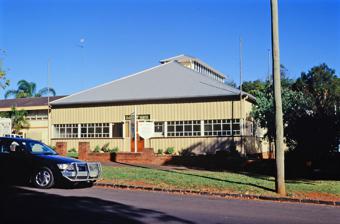
Building: Old Toowoomba Court House
Country: Australia
Year built: 1864
f Historic site in Queensland, Australia Old Toowoomba Court House Old Toowoomba Court House, 2000 Location 90 Margaret Street, East Toowoomba , Toowoomba , Toowoomba Region , Queensland , Australia Coordinates 27°33′46″S 151°57′45″E / 27.5629°S 151.9624°E / -27.5629; 151.9624 Design period 1840s–1860s (mid-19th century) Built 1861–1864 Queensland Heritage Register Official name Toowoomba Court House & Old Toowoomba Gaol Wall (former), Austral Museum, De Molay House, Toowoomba Courthouse Type state heritage (archaeological, built) Designated 30 June 2001 Reference no. 601315 Significant period 1860s, 1880s (historical) 1860s, 1880s (fabric) Significant components court house, wall/s Location of Old Toowoomba Court House in Queensland Show map of Queensland Old Toowoomba Court House (Australia) Show map of Australia Old Toowoomba Court House is a heritage-listed courthouse at 90 Margaret Street, East Toowoomba , Toowoomba , Toowoomba Region , Queensland , Australia. It was built from 1861 to 1864. It is also known as Old Toowoomba Gaol Wall, Austral Museum, and De Molay House. It was added to the Queensland Heritage Register on 30 June 2001. History The central brick rectangular core of the former Courthouse was constructed as the first Toowoomba courthouse between 1861 and 1863. The section is a two-storey with a hip roof with clerestory. In front of this is a symmetrical closed-in veranda which also has a steeply pitched corrugated iron hip roof. A small single-storey cottage is located at the rear of the hall. The complex has been added to and modified to serve as a female reformatory, museum, boarding house and community hall. The external boundary wall of the Toowoomba Men's Gaol was constructed using local stone and bricks on government land behind the courthouse in 1864. Drayton was surveyed as a town in 1849 and it was there that the assizes for the district were held, and the first courthouse in the area was located. While "The Swamp", as Toowoomba was first called, was surveyed as an agricultural area, it soon proved more suitable for urban living and underwent rapid growth. In 1859 Judge Alfred Lutwyche found the Drayton Courthouse so dilapidated that he declined to use it. The Colonial Architect designed a new courthouse that cost £ 2,018/6/4 in Margaret Street, the road linking Brisbane to Toowoomba. Work commenced in 1861 and the building was opened in January 1863. This courthouse was low-set with a hip roof, rectangular in plan with a small entrance porch and had an internal U-shaped verandah. One chimney provided a back-to-back fireplace for the Magistrate and Clerk's rooms. A new courthouse, nearer the town centre, was built between 1876 and 1878. When Toowoomba became an assize town there was a need for a gaol to house criminals arrested on the Darling Downs , the Maranoa and Warrego awaiting trial and for those convicted. The Queensland Colonial Architect 's plans for the new gaol to be erected behind the courthouse were completed by 12 February 1862. Godfrey and Johnstone started work on Toowoomba's new gaol in early 1863. By June 1864 the building was ready for occupation except for the completion of the boundary wall and its gateway, this was completed by September 1864. This external wall had a buttressed footings of roughly dressed stone about a foot each in dimension, upon which was built an unrendered brick wall two bricks deep, or about nineteen inches; similar dimension to the Administration Building erected at St Helena Gaol in 1886. The wall was about 12 feet (3.7 m) high, with tapered buttresses that stop halfway up the wall, and a sloped coping made of bricks. In 1870, due to overcrowding of women prisoners in Brisbane and removal of male prisoners to St Helena, all female prisoners in Queensland were incarcerated in the former Toowoomba men's gaol. As there was no provision within the gaol for juvenile female offenders, in 1882 the government employed J Nock contractor to convert the old Toowoomba courthouse to a female reformatory. This work cost £ 993 and included adding the clerestory to provide more natural lighting, partitioning parts of the verandah to make a section with hand basins, office and storage room, and building a small detached hospital. An article on the Toowoomba Reformatory published in the Darling Downs Gazette of 25 February 1889 described the building as verandahed and spacious. It had a large detached kitchen with adjoining laundry. Off the dining room was a schoolroom that seated 22 girls and surrounding these two rooms were compartments with beds and shelves. The place had a bathroom and lavatory. Two cells or "darkrooms" used for serious offenders were located under the rear of the building. Girls some as young as 4 or 5 were lodged in the reformatory, which was outside the gaol in its own fenced enclosure, and separated from it by a lane. Ten large tanks formerly at St Helena's provide water for the residents and laundry needs. The Victorian attitude required that these females work and the well appointed laundry with 7 or 8 big galvanised tanks was used by many local families for their washing and provided the institution with £ 12 to £ 13 a month. After the new Female Division at Boggo Road Gaol opened on 3 October 1903 all Toowoomba female prisoners were transferred to Brisbane and the reformatory outside the gaol walls was also closed. According to the 1903 Post of Directories it was known as the Girls Industrial School. Poet George Essex Evans inspired by the 1903 Maryborough eisteddfod enthused enterprising Toowoomba residents into developing a similar festival and initiated the creating of a cultural organisation that aimed at developing Toowoomba as the leading centre of music, art and literature. Prominent men soon formed a committee and the inaugural Austral Festival, held in the town hall in November 1904, was a resounding success. Albert Edward Harston, a music school proprietor, suggested purchasing the old gaol site for future festivals. Members of the committee formed the Austral Finance Company to purchase the site; as this involved closing part of Austral Lane they did not become the registered owners until 1909. The Austral Finance Company employed architect William Hodgen to design a hall that could seat thousands and they utilised the former reformatory building as a museum. While many of the gaol buildings were demolished, Hodgen's design utilised the massive stone-rubble external gaol wall to form two of the walls of this vast hall; hence the hall only cost £ 1,495 to construct. The complex became the Austral Association Hall and Museum . Austral Museum opened in 1904. Exhibits included a donated collection of South Sea Islander artifacts, collection of polished samples of timber from Filshie Broadfoot & Marks and samples of all soils to be found in Queensland. Various reasons such as the death of George Essex Evans, an established Toowoomba poet and enthusiastic supporter, during the 1909 festival and death of the King whose birthday the festival celebrated led to the decline in the annual event, with the last festival held in 1911. Early in 1916 Albert Edward Harston, an active and founding member of the Austral Association, purchased the site. About 1919 he subdivided the site into three land parcels. The former museum subsequently operated as a private hospital under Nurse Curtis for a few years before becoming a boarding house in the early 1920s. Rutlands was the Thompson sister's guesthouse from about 1930 to 1960. An advertisement in a booklet published by the Toowoomba Tourist Board in 1935 claimed it was a recently refurbished mansion that offered every home comfort, first-class cuisine, internal sanitation with hot and cold water, good garden and garage. The Toowoomba Chronicle of 7 April 1960 stated that Miss Thompson made $5,500 when she sold the 19-room guesthouse to the Toowoomba DeMolay Chapter. The DeMolay Order founded in 1919 at Kansas City was initially based on Masonic ritual. It gradually spread through American and grew into an international organisation. This non-denominational, non-political society for males 12 to 21 year olds fosters public speaking, leadership, competitive sporting activities, community involvement and family commitment. Like Scouts and other youth organisations they hold annual conferences, however, a mothers group is an important aspect of the society and volunteer work such as raising funds for charities like the Blue Nurses and visiting the elderly is encouraged. After leaving the order most of the young men join service groups such as Lions and Rotary. An article about DeMolay celebrating its 21st birthday in The Chronicle of 3 October 1978 included a photograph of Rutlands and DeMolay House. The photograph shows that Rutlands' front verandah was closed-in on the right but on the left of the central opening was open and the verandah edged with a two-rail slat balustrade. The Chronicle of 13 May 1983 reported that Toowoomba's DeMolay Chapter was in urgent need of funds for refurbishing their building, which had been in a run down state when purchased in 1960. While maintenance work on the foundation had been completed and some flooring replaced, they needed to re-roof the building. The original core "measures 20 metres by 10 metres and has brick walls 35 centimetres thick". According to a long time member of the organisation when DeMolay purchased Rutlands, the hall had a central passage with partitioned rooms off either side of it, these were removed. Many of the bathroom fittings have been replaced but some still have their original cast-iron pipes. Other changes include closing-in the front verandah and verandahs on the caretaker's cottage. Original roof shingles were found when the roof was recently replaced. The site does have archaeological evidence of earlier uses; while fixing floorboards they discovered various artifacts such as shoes and a little girls dress. When excavating prior to laying the concrete for the caretaker's carport in the back yard, they located the old laundry. The Toowoomba Chapter is unusual; they are the only Order in Australia and only branch in the world to own their building. Because the order is run as a self-supporting business they rent the hall to various local organisations to raise revenue for maintaining the building and financing activities. Long gone is the reformatory's 1882 detached kitchen with large laundry that was erected between the main building and gaol wall. It is not known when the front verandah or extension was added to the rear southwestern corner. Of the old gaol the only visible remains are part of the external wall. Most of the bricks that topped the wall have disappeared though it is said that some were used in the construction of the Boer War Memorial gateway to the Mothers' Memorial, now located in War Memorial Park, Margaret Street. Some stone blocks were missing from the top course, and others had fallen and lie at the foot of the wall. However, the top course has been carefully repaired during the course of the recent building works on the site, and the wall no longer has missing stones nor fallen stones at its base. A flight of concrete steps, constructed in the mid-twentieth century, are set in the west part of the wall, leading to a flat concrete pad inside the wall. While much of the gaol was demolished, foundations for some of the buildings are still extant a great deal of archaeological evidence still exists below ground level, in the form of foundations. A motel and a 1998 a townhouse development has been built on the former prison area. While most of the site had been built over, much of the north-south and east-west parts of the old gaol boundary wall are still evident. Description The place consists of the former Courthouse and the Old Toowoomba Gaol Wall. The former Courthouse The former Courthouse is a large low-set hipped-roof hall close to the street at 90 Margaret Street, Toowoomba. It is composed of several sections. The core is rectangular in plan, and the English bond brick two-storey structure is capped by a hip roof with clerestory . The front is a hip-roofed closed-in verandah. On the rear southwestern corner is a timber extension and off the core on the southeastern corner is the small hip-roofed caretaker's cottage. Facing Margaret Street is the closed in verandah with centered French door main entrance. The name of the building "DeMOLAY HOUSE" is above this central entrance. The eastern elevation is composed of three parts. A long sunshade supported by brackets extends over the ground floor windows of the building core. Above these windows are smaller windows close to the eaves that provide lighting for the upper level. Near where a passage links the main building to the cottage is the sole brick chimney . The cottage is a low-set two-room brick building with closed-in verandahs. The third part is the closed-in front verandah. The western elevation is close to the fence line and has a small extension at the rear. The former Courthouse is set close to the mature camphor laurel lined Margaret Street and opposite Queens Park and adds to the streetscape of this important thoroughfare connecting Brisbane and Toowoomba. Narrow Austral Lane terminates at the rear of the place. The core building has a rough stubble subfloor. A modern carport with concrete floor abuts the rear of the core and caretakers cottage. The large expanse of land is uneven but does include mature trees. A remnant of the old prison wall forms part of the rear boundary. Old Toowoomba Gaol Wall Part of the stone of the external perimeter of the Toowoomba Gaol constructed in 1864 is still extant. Constructed of courses of blocks of a conglomerate rock, set in a finely divided sand and lime mortar. The rock appears to be made up of ironstone nodules set firmly in a sedimentary matrix, it is a dark oxidised colour throughout. This two feet thick wall is two blocks deep and, is without a rubble core. A north-south section that meets an east-west section is still visible from Stirling Street. At about 6 feet (1.8 m), this Stirling Street corner is the highest point and there are on average five courses of blocks above ground level, varying in size from one to two feet in each dimension. The interior ground is level with the top of the wall and exterior ground level at street level. From this corner, the wall extends north towards and forms part of the boundary of the former Courthouse, while the eastern section acts as a retaining wall and eventually disappears under rising ground. A block of townhouses have been constructed in Sterling Street, using the Old Toowoomba Gaol wall as part of the foundations of the site. Heritage listing The Old Toowoomba Court House & Old Toowoomba Gaol Wall were listed on the Queensland Heritage Register on 30 June 2001 having satisfied the following criteria. The place is important in demonstrating the evolution or pattern of Queensland's history. The core of the former Toowoomba Courthouse, built by 1863, and the old Gaol wall (1864) are evidence of early government buildings of the colonial period and demonstrate the evolution and pattern of Queensland's history, in particular the development of Toowoomba as an important Darling Downs town. As does the Toowoomba residents wanting to develop cultural facilities who took the opportunity of the closure of the gaol in 1903 to acquire a large expanse of land to build a festival hall and open a museum. Cultural festivals, eisteddfod and museums were an important part of early twentieth century life. The former Courthouse, as a museum and community hall, has been an important building in Toowoomba's cultural scene. Changes in prison philosophy and the need to house Queensland's juvenile female offenders led to modifications to the former Courthouse in 1882 for its use as a female reformatory. Internal modifications to adapt the building for usage as a museum, boarding house and community hall have not detracted from its external appearance and reflect the evolution of structures over time. The former Courthouse is part of the Margaret Street precinct which has historic value for its association with early settlement as it was one of the town's main early thoroughfares. The place demonstrates rare, uncommon or endangered aspects of Queensland's cultural heritage. The core of the former Courthouse is a rare surviving example of an early colonial courthouse while the extant parts of the old Toowoomba Gaol wall are rare remnants of an 1860s country gaol. The place has potential to yield information that will contribute to an understanding of Queensland's history. The former Courthouse's changes of usage from courthouse, reformatory, museum to boarding house and the remnants of the gaol wall and buildings have potential to yield information that will contribute to an understanding of Queensland's history. The place is important because of its aesthetic significance. The former Courthouse has aesthetic visual streetscape because of the mature camphor laurels, bluestone kerbs, Queens Park and many grand 19th century houses. The place is important in demonstrating a high degree of creative or technical achievement at a particular period. The survival of the wall demonstrates the a high degree of technical achievement for the 1860s. The place has a special association with the life or work of a particular person, group or organisation of importance in Queensland's history. The Toowoomba DeMolay Chapter is part of a worldwide organisation that aims to develop the potential and individuality of young males and they are the only Australian Chapter to possess their own building. References